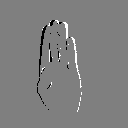
ASL letter: b